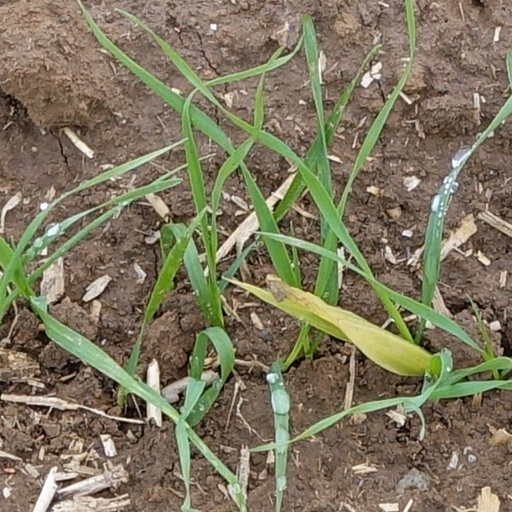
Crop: wheat